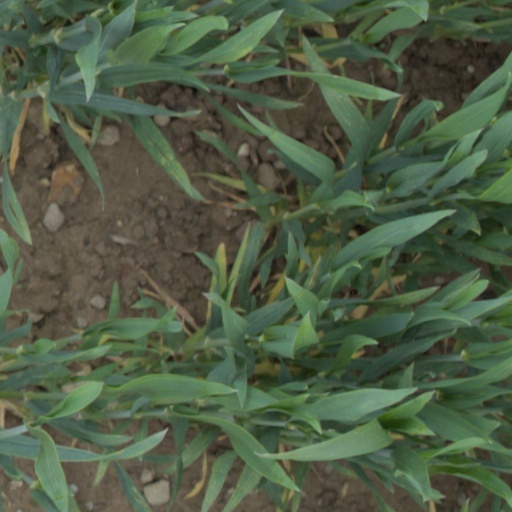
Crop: wheat